Henrik Pontén

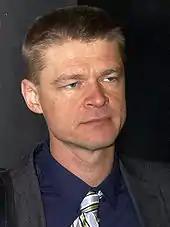
Henrik Pontén (2009)

Henrik Pontén (17 October 1965 – 15 May 2020) was a Swedish jurist active in the organization Svenska antipiratbyrån (Swedish Anti-Piracy Bureau), and was often seen representing the organization in the media.